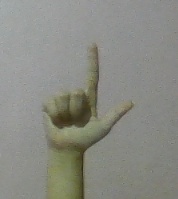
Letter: laam